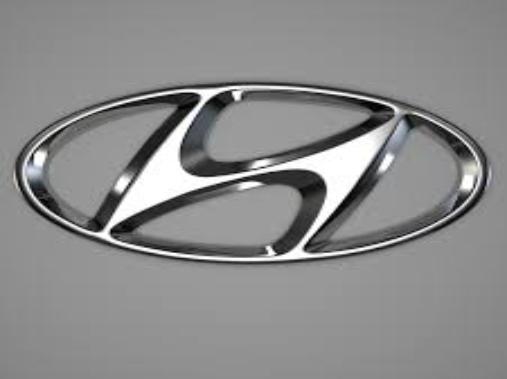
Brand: Hyundai-2
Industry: Transportation